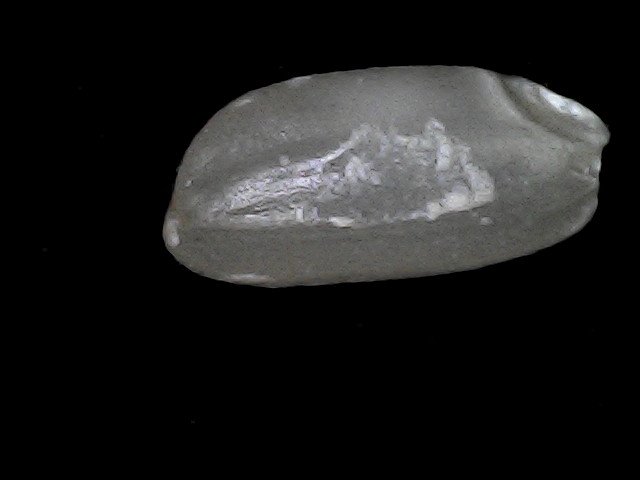
Rice variety: BD33